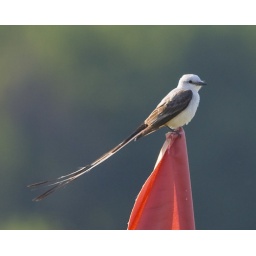
It's sitting on the corner flag of a soccer field near Adams Lake.